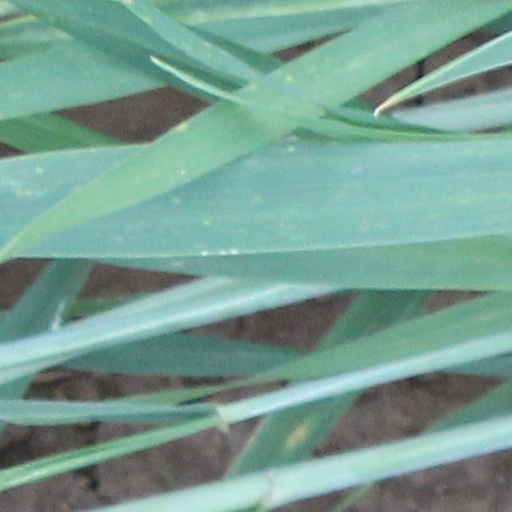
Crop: wheat